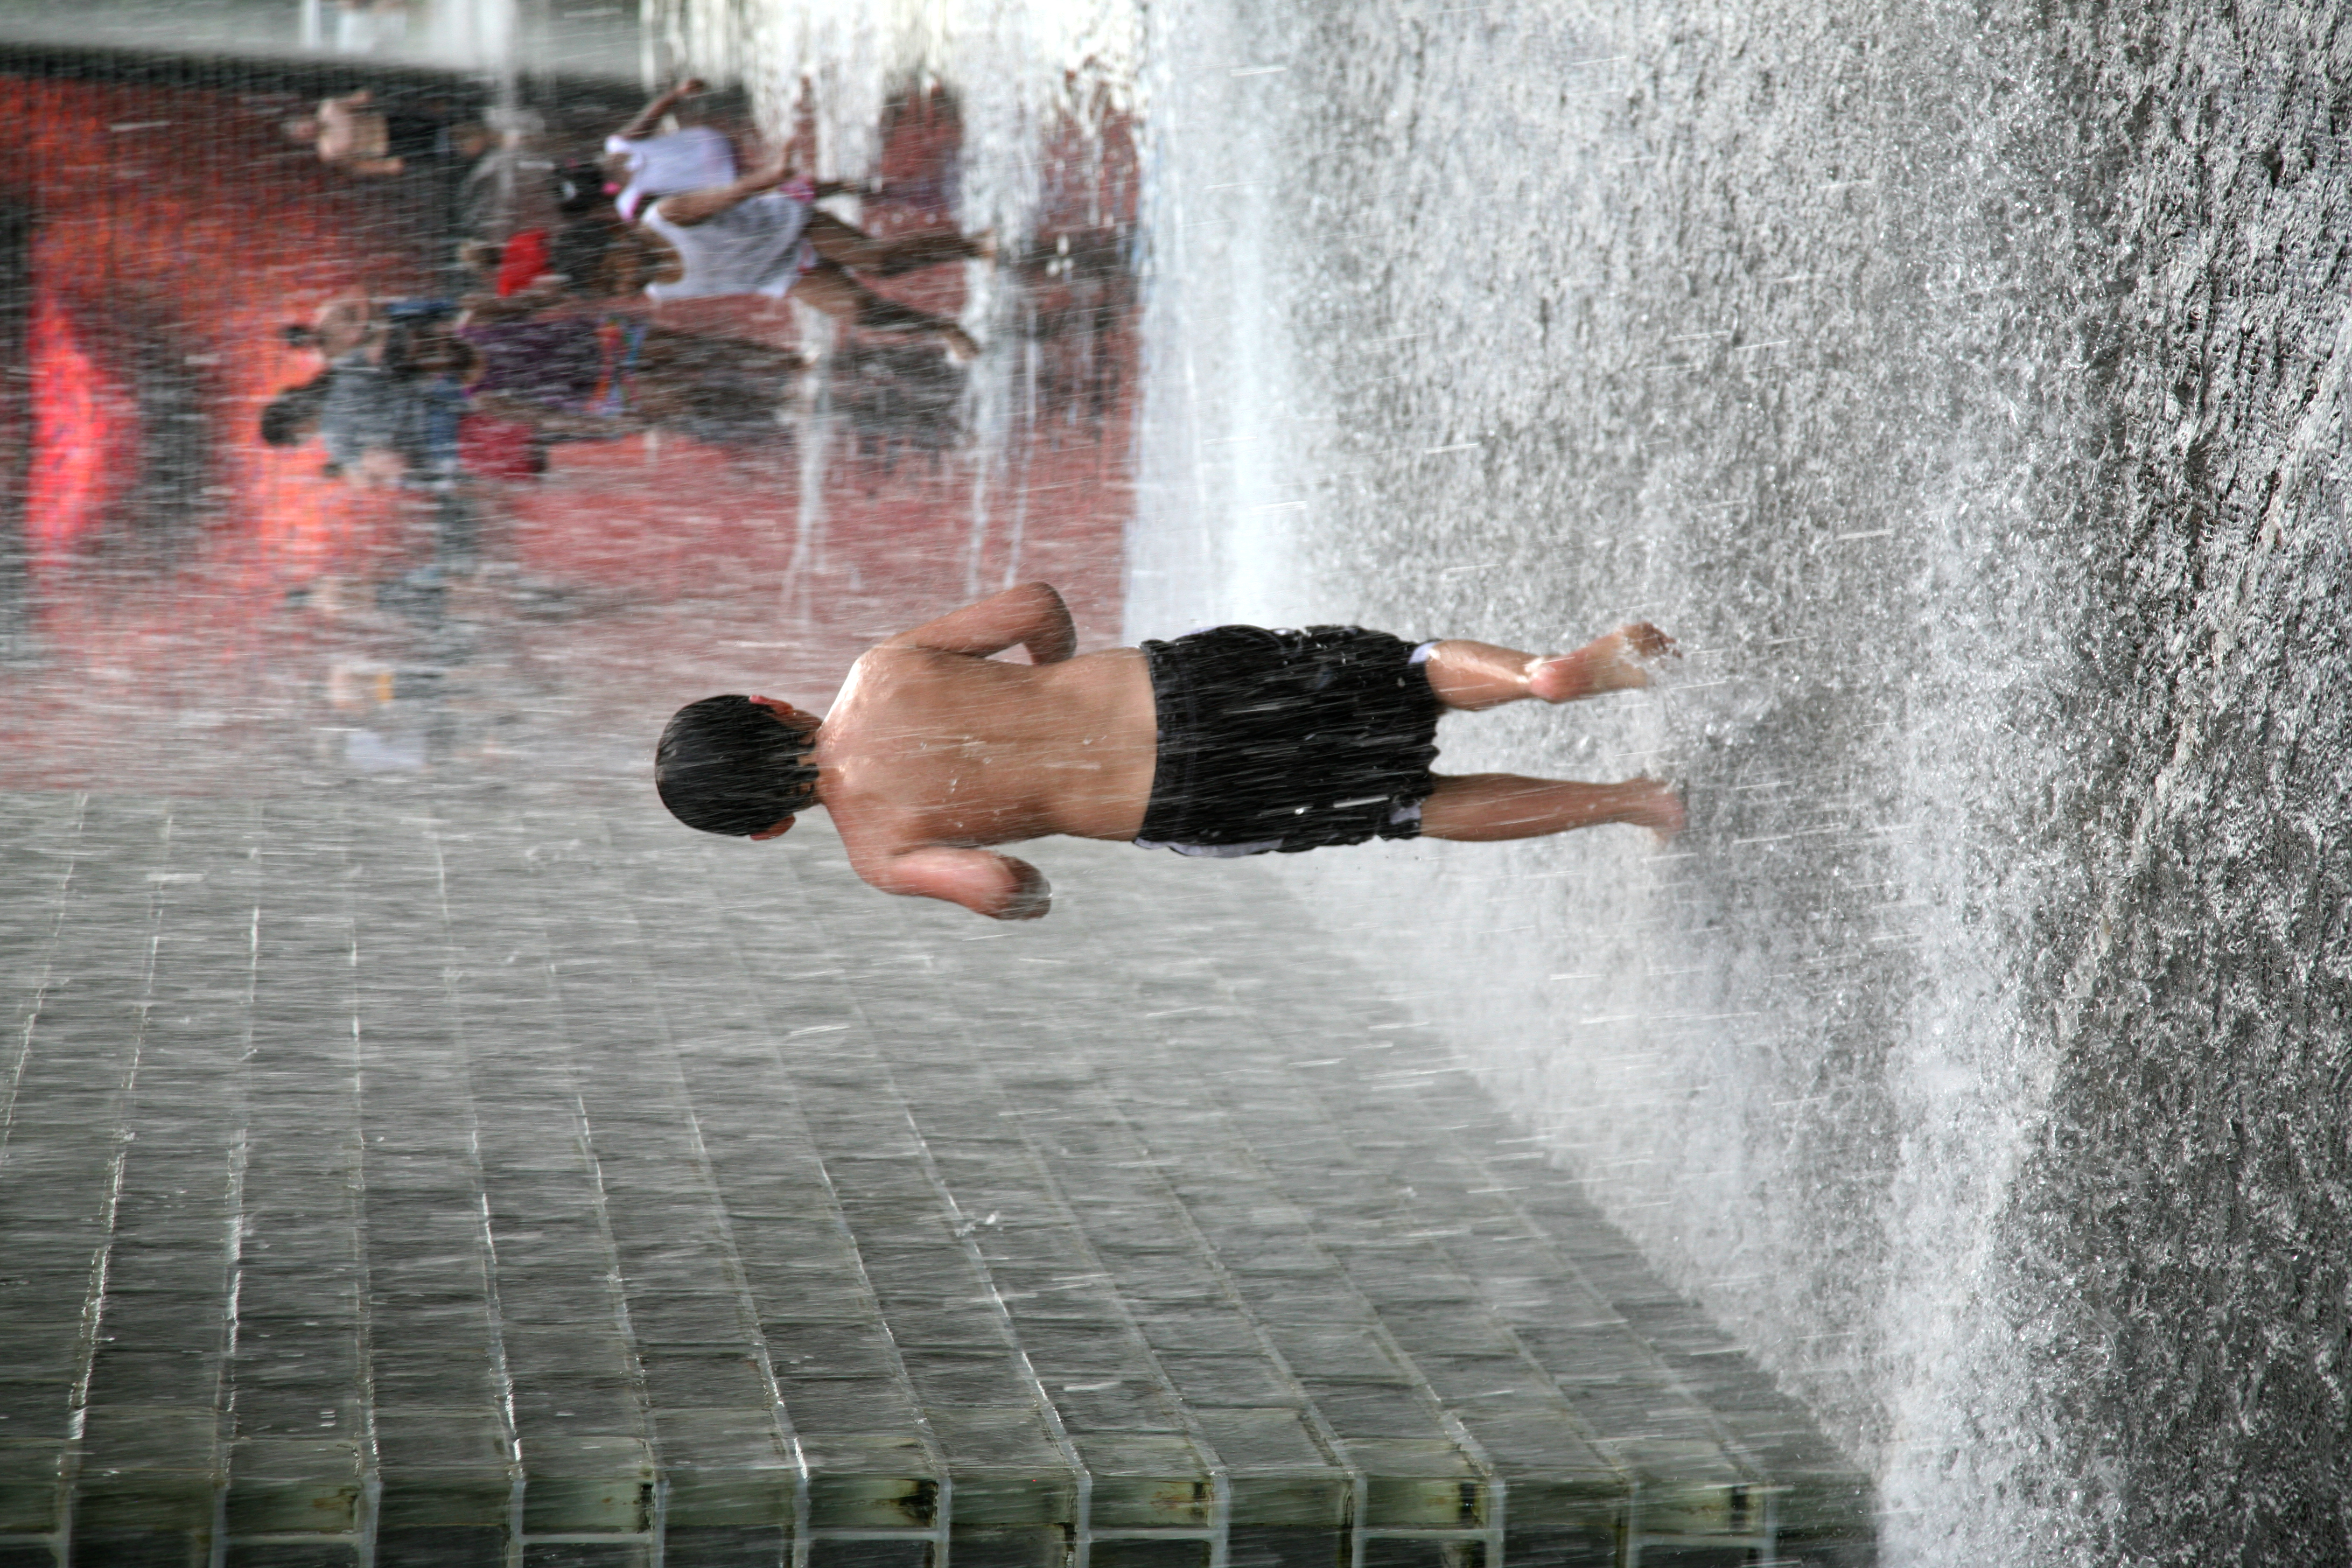
water, snow, winter, rain, spring, canon, park, weather, child, chicago, season, children, illinois, photograph, eau, fontaine, fountain, joy, urbanlandscape, nino, enfants, kind, millennium, canon5d, joie, millenniumpark, clats, crownfountain, waterplay, jaumeplensa